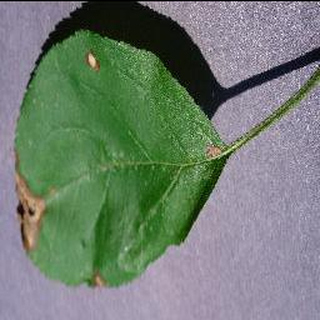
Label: apple_black_rot